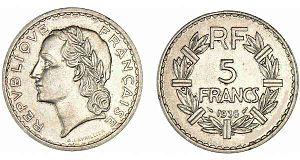
Pièce de 5 francs français en nickel «
Le type Lavrillier est un modèle de gravure monétaire destiné à la pièce de 5 franc français, conçu par André Lavrillier et frappé à partir de 1933. Il fut utilisé jusqu'en 1952.